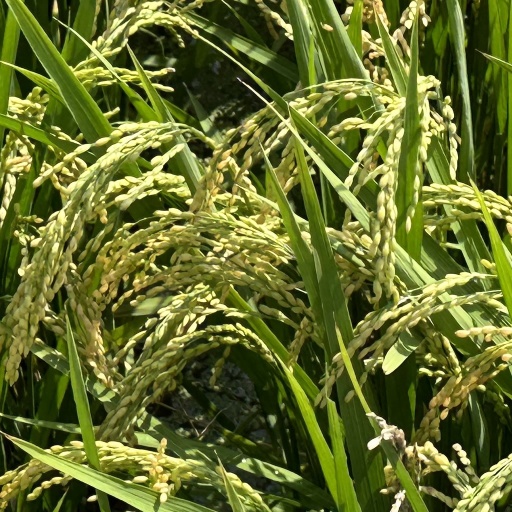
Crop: rice